Mikhail Fridman

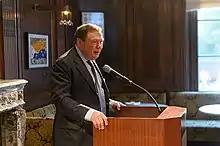
Fridman speaking at the L1 Energy launch on 14 September 2015 in New York.

Using the proceeds from the sale of their stakes in TNK-BP, Fridman and his Alfa Group partners Khan and Kuzmichev established the international investment company LetterOne (L1) in 2013, and Fridman became the company's chairman. LetterOne's additional co-founders were Petr Aven and Andrei Kosogov. Headquartered in Luxembourg, the company was created to invest in international projects in energy, telecoms, finance, technology, and other sectors. As of 31 December 2013, LetterOne had $29 billion in assets under management. In May 2015 Mervyn Davies (Lord Davies) was appointed deputy chairman of LetterOne, and former Swedish Prime Minister Carl Bildt was appointed as the board's advisor.